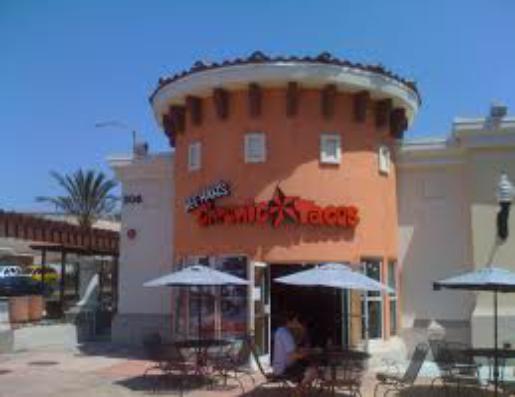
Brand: Chronic Tacos-1
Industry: Food